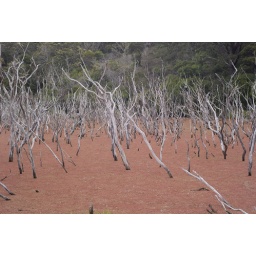
there's water under that red stuff